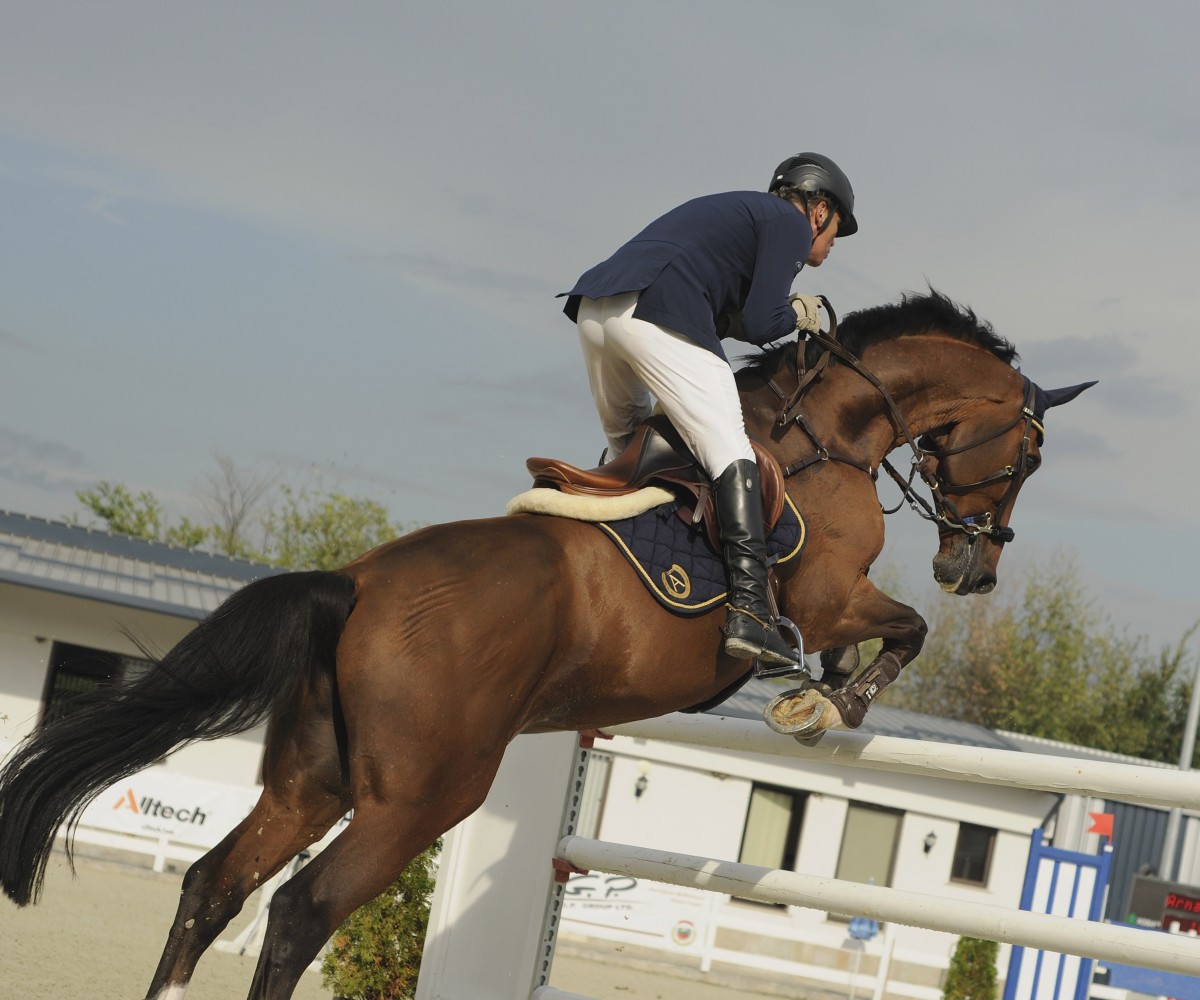
Tags: english riding, equestrianism, human action, show jumping, person, stallion, western pleasure, eventing, endurance riding, mare, western riding, dressage, equestrian sport, animal sports, outdoor recreation, mustang horse, modern pentathlon, horse harness, horse like mammal, animal training, physical exercise, jockey, rein